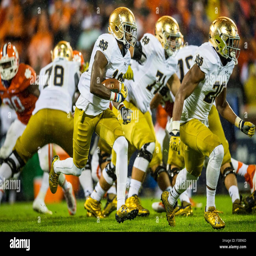
athlete during the college football game